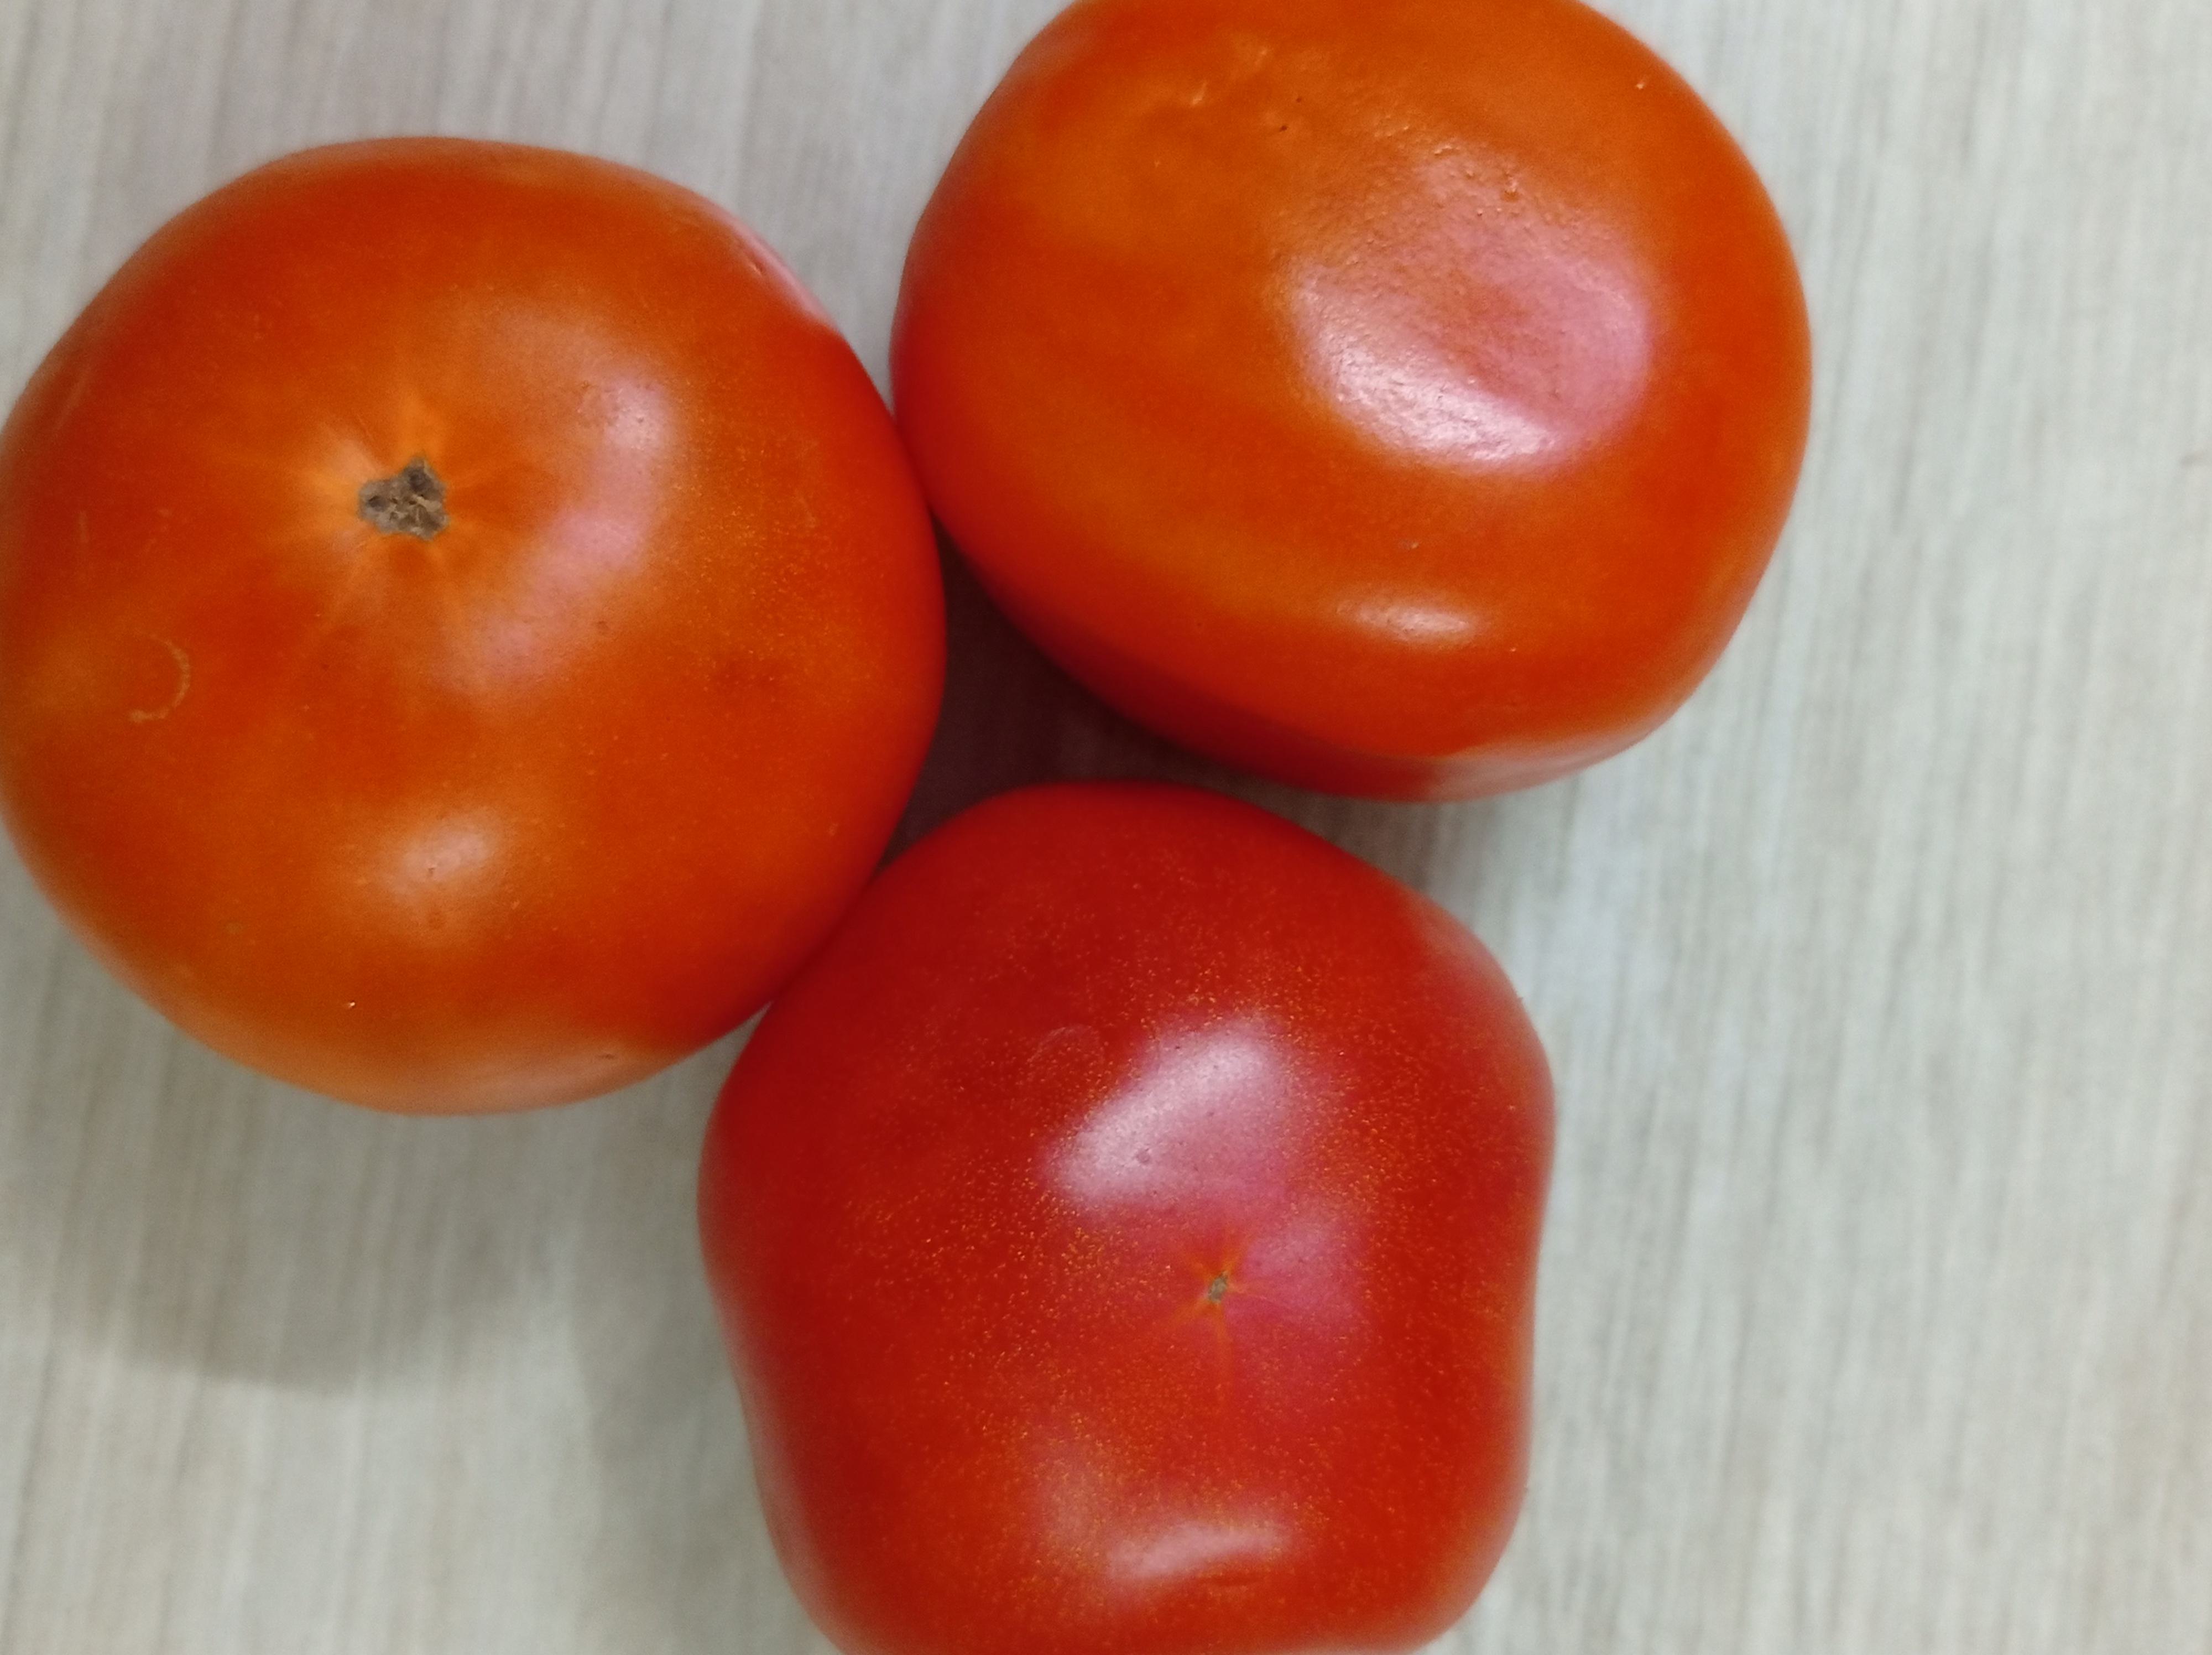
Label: Fresh